Battle of Thanesar (1567)

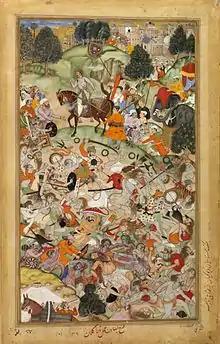
Akbar viewing the Mughal Army killing Sannyasis, "Akbarnama" (1590–1596)

Battle of Thanesar (also known as the Battle of the Ascetics) was fought on the eve of Solar eclipse holy bath fair on 9 April 1567, near Thanesar on the banks of the Saraswati Ghaggar River in the state of Haryana. While the Mughal Emperor Akbar was on his campaign to subdue the rebellious Rajputs of Mewar, he set up camp at a spring and established camp around that freshwater reservoir in order to properly manage his forces in the nearby regions.